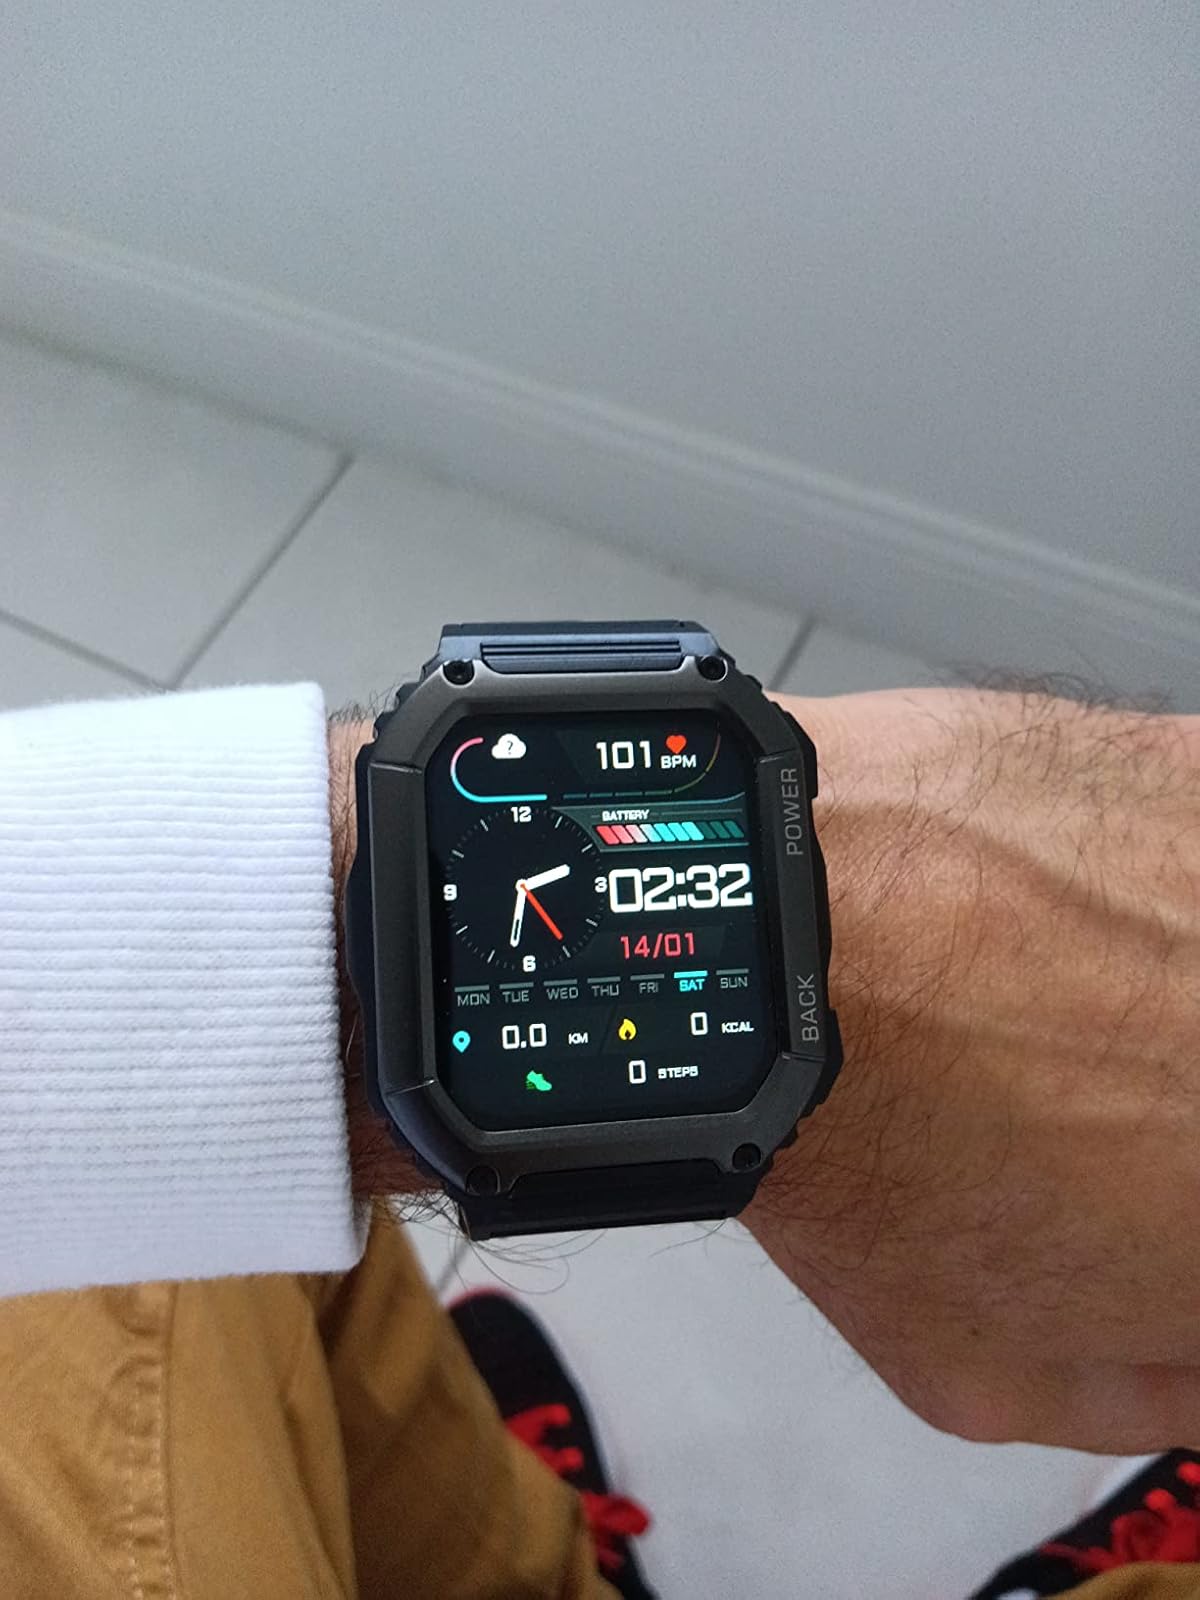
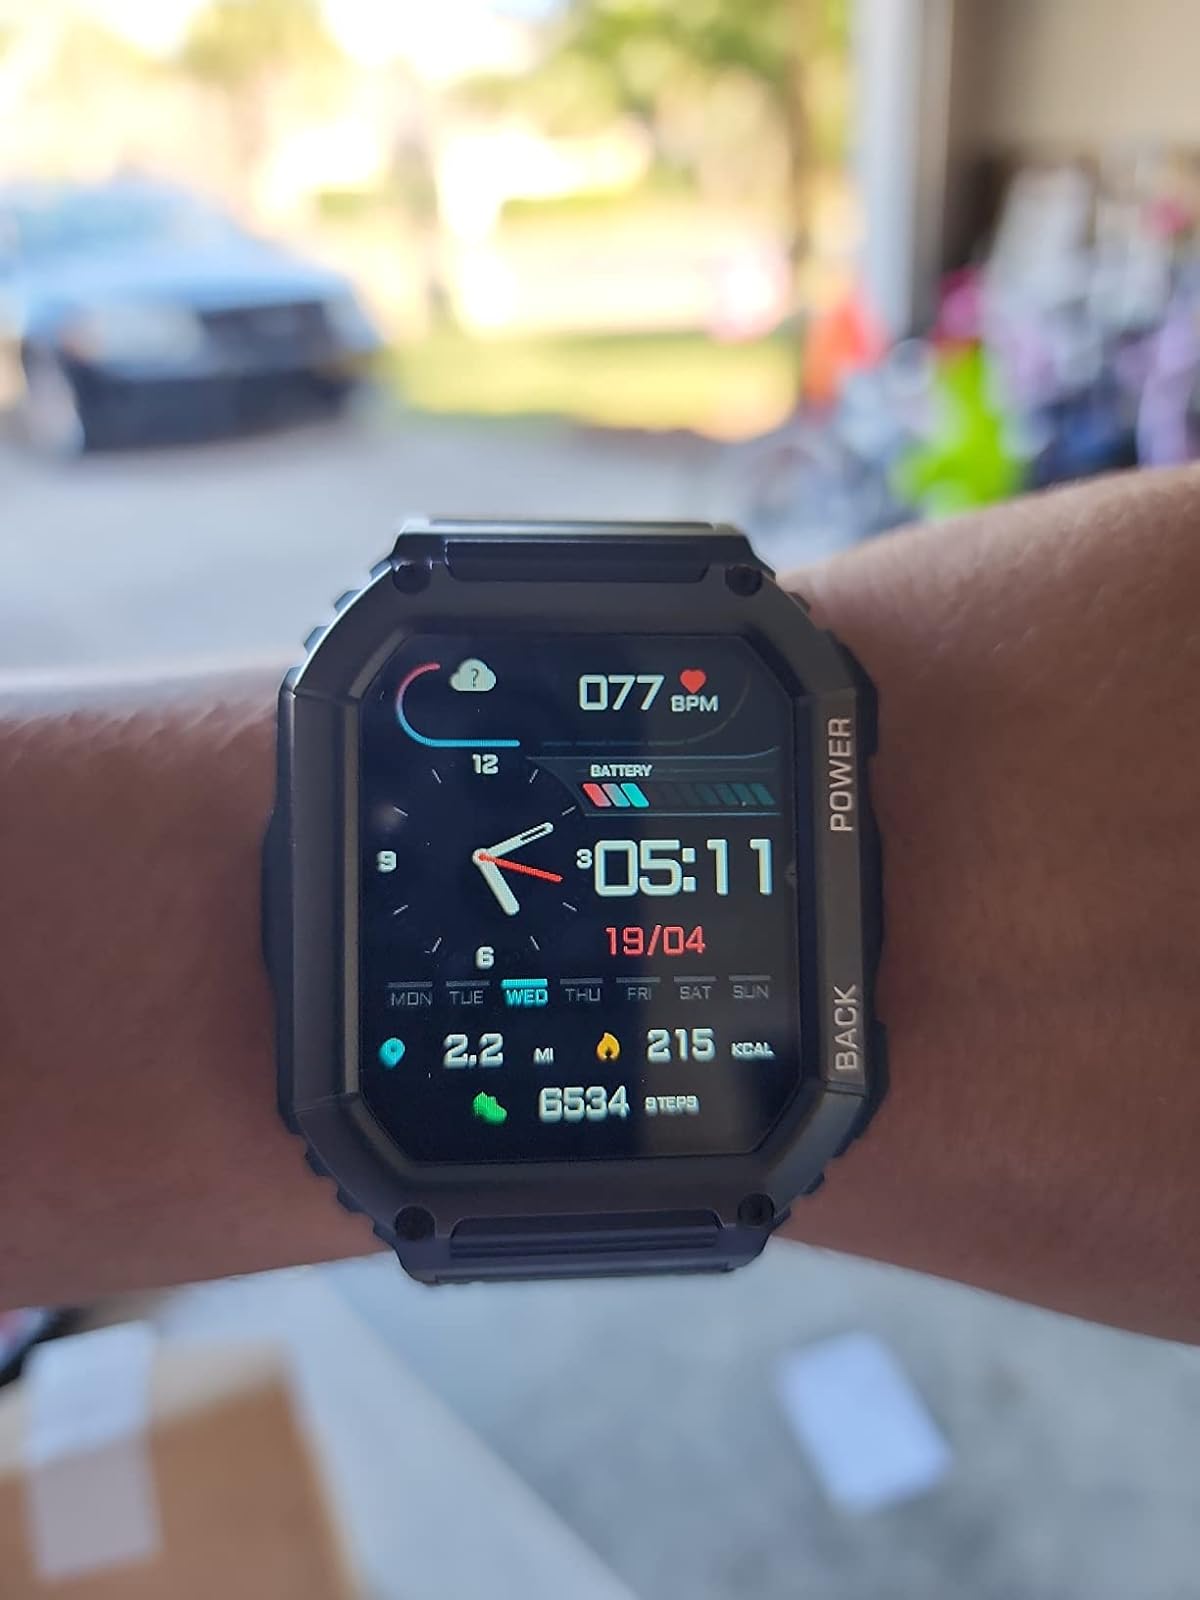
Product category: smartwatch
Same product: yes